Tachibana Dōsetsu

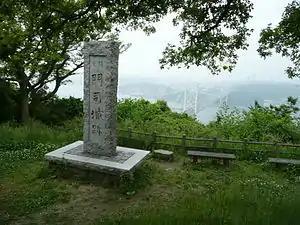
The site of the ruined Moji castle

In 1558, Dōsetsu fought a Mōri clan general named Kobayakawa Takakage in the first siege of Moji castle. In this engagement, Dōsetsu had his 800 archers shower Kobayakawa's army with their arrows.